Minister of the Crown

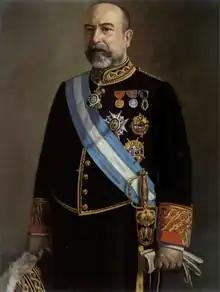
Vicente Santamaría de Paredes, Spanish minister of Education from 1905 to 1906, with the traditional uniform of the Ministers of the Crown.

In Spain, during the "Restauración" period (1874–1931) the term Minister of the Crown was used for a person who was in charge of a ministerial department of His Majesty's Government. For example, during the reign of King Alfonso XIII, when Carlos María Cortezo y Prieto de Orche was appointed as "Ministro de Instrucción Pública y Bellas Artes" (Minister for Public Instruction of Fine Arts), in the royal decree it was noted that he was a minister of the Crown.